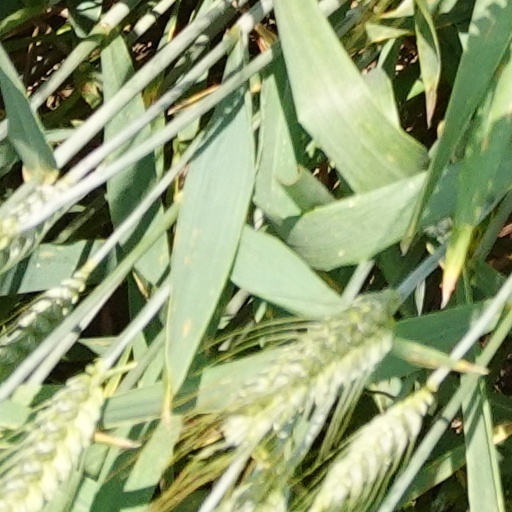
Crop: wheat